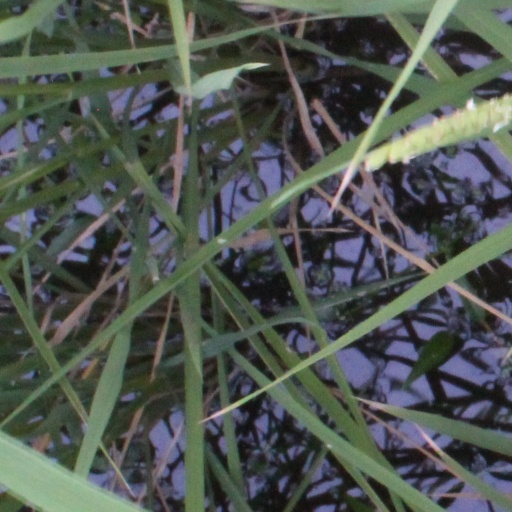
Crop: rice